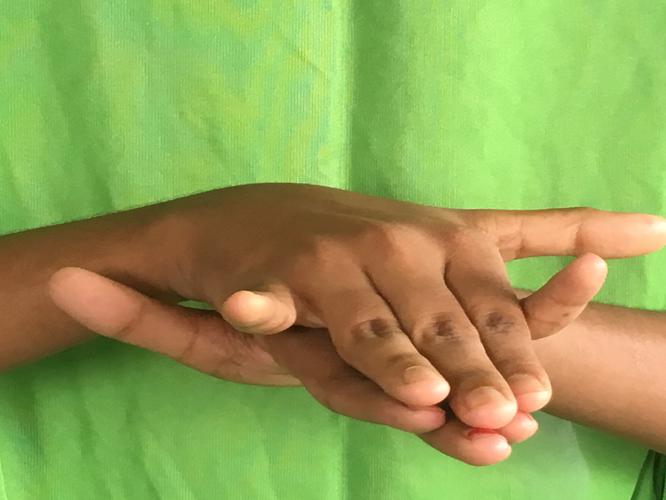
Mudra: Varaha
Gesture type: double_hand